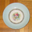
Label: plate